Uranium mining in Australia

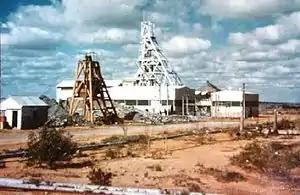
Radium Hill minesite c.1954

The occurrence of uranium in Australia had been known since the 1890s. Uranium was produced as a bi-product of radium mining in South Australia at Radium Hill from 1906 and Mount Painter from 1911. A refinery at Hunters Hill, Sydney processed the ore between 1911 and 1915 for radium bromide and uranium. The radium was used for medical research and the uranium used in ceramic and glass manufacture.